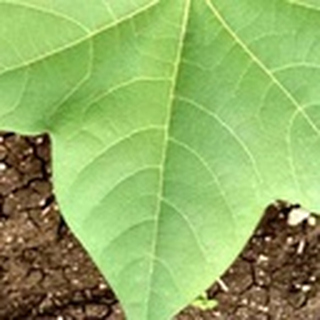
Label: healthy_cotton